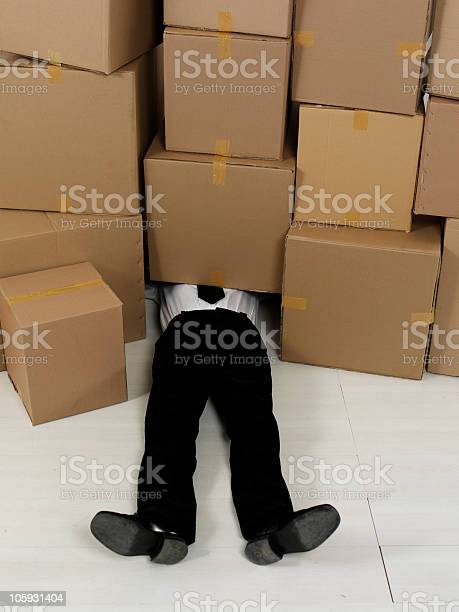
Label: cardboard